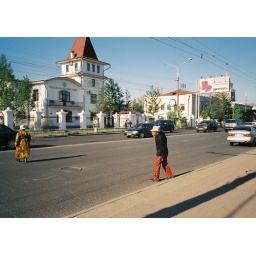
An older couple dressed in traditional clothing tried to cross a busy street in the morning